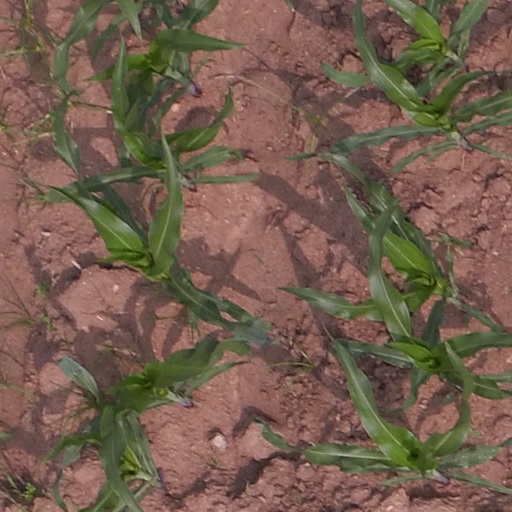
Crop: maize; corn